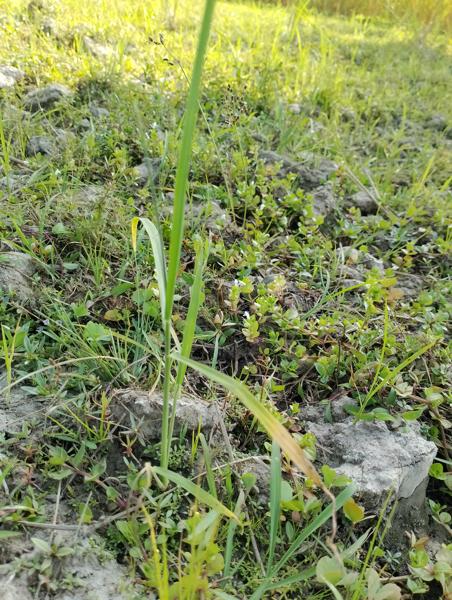
Weed species: Panicum repens